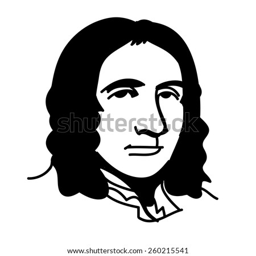
a vector , black and white illustration of physicist